Kate Brown

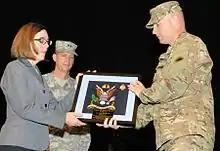
Brown accepting an award from the Oregon National Guard, June 2014

Brown also implemented online voter registration. As of March 2010, a year after its introduction, Oregon Public Broadcasting noted nearly 87,000 Oregonians had already registered online to vote.